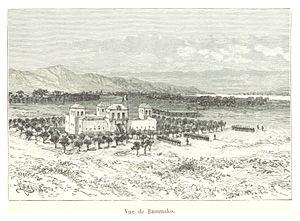
1883 est une année commune commençant un lundi.